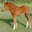
Label: horse